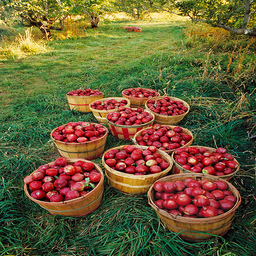
Label: Apple